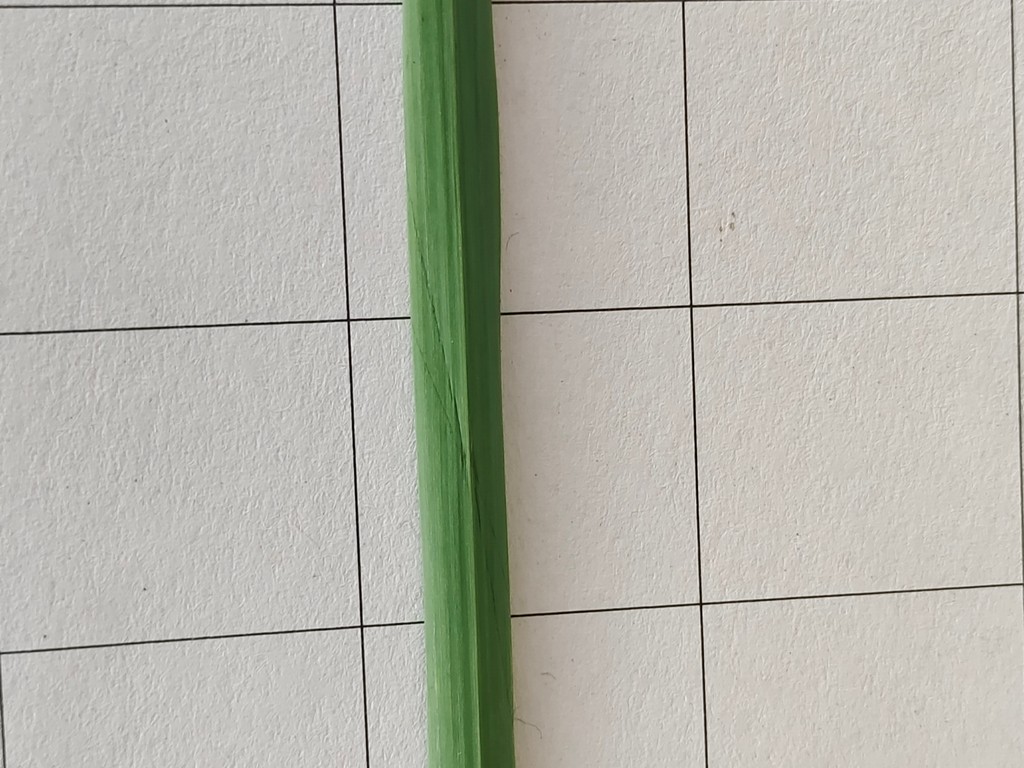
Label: Healthy